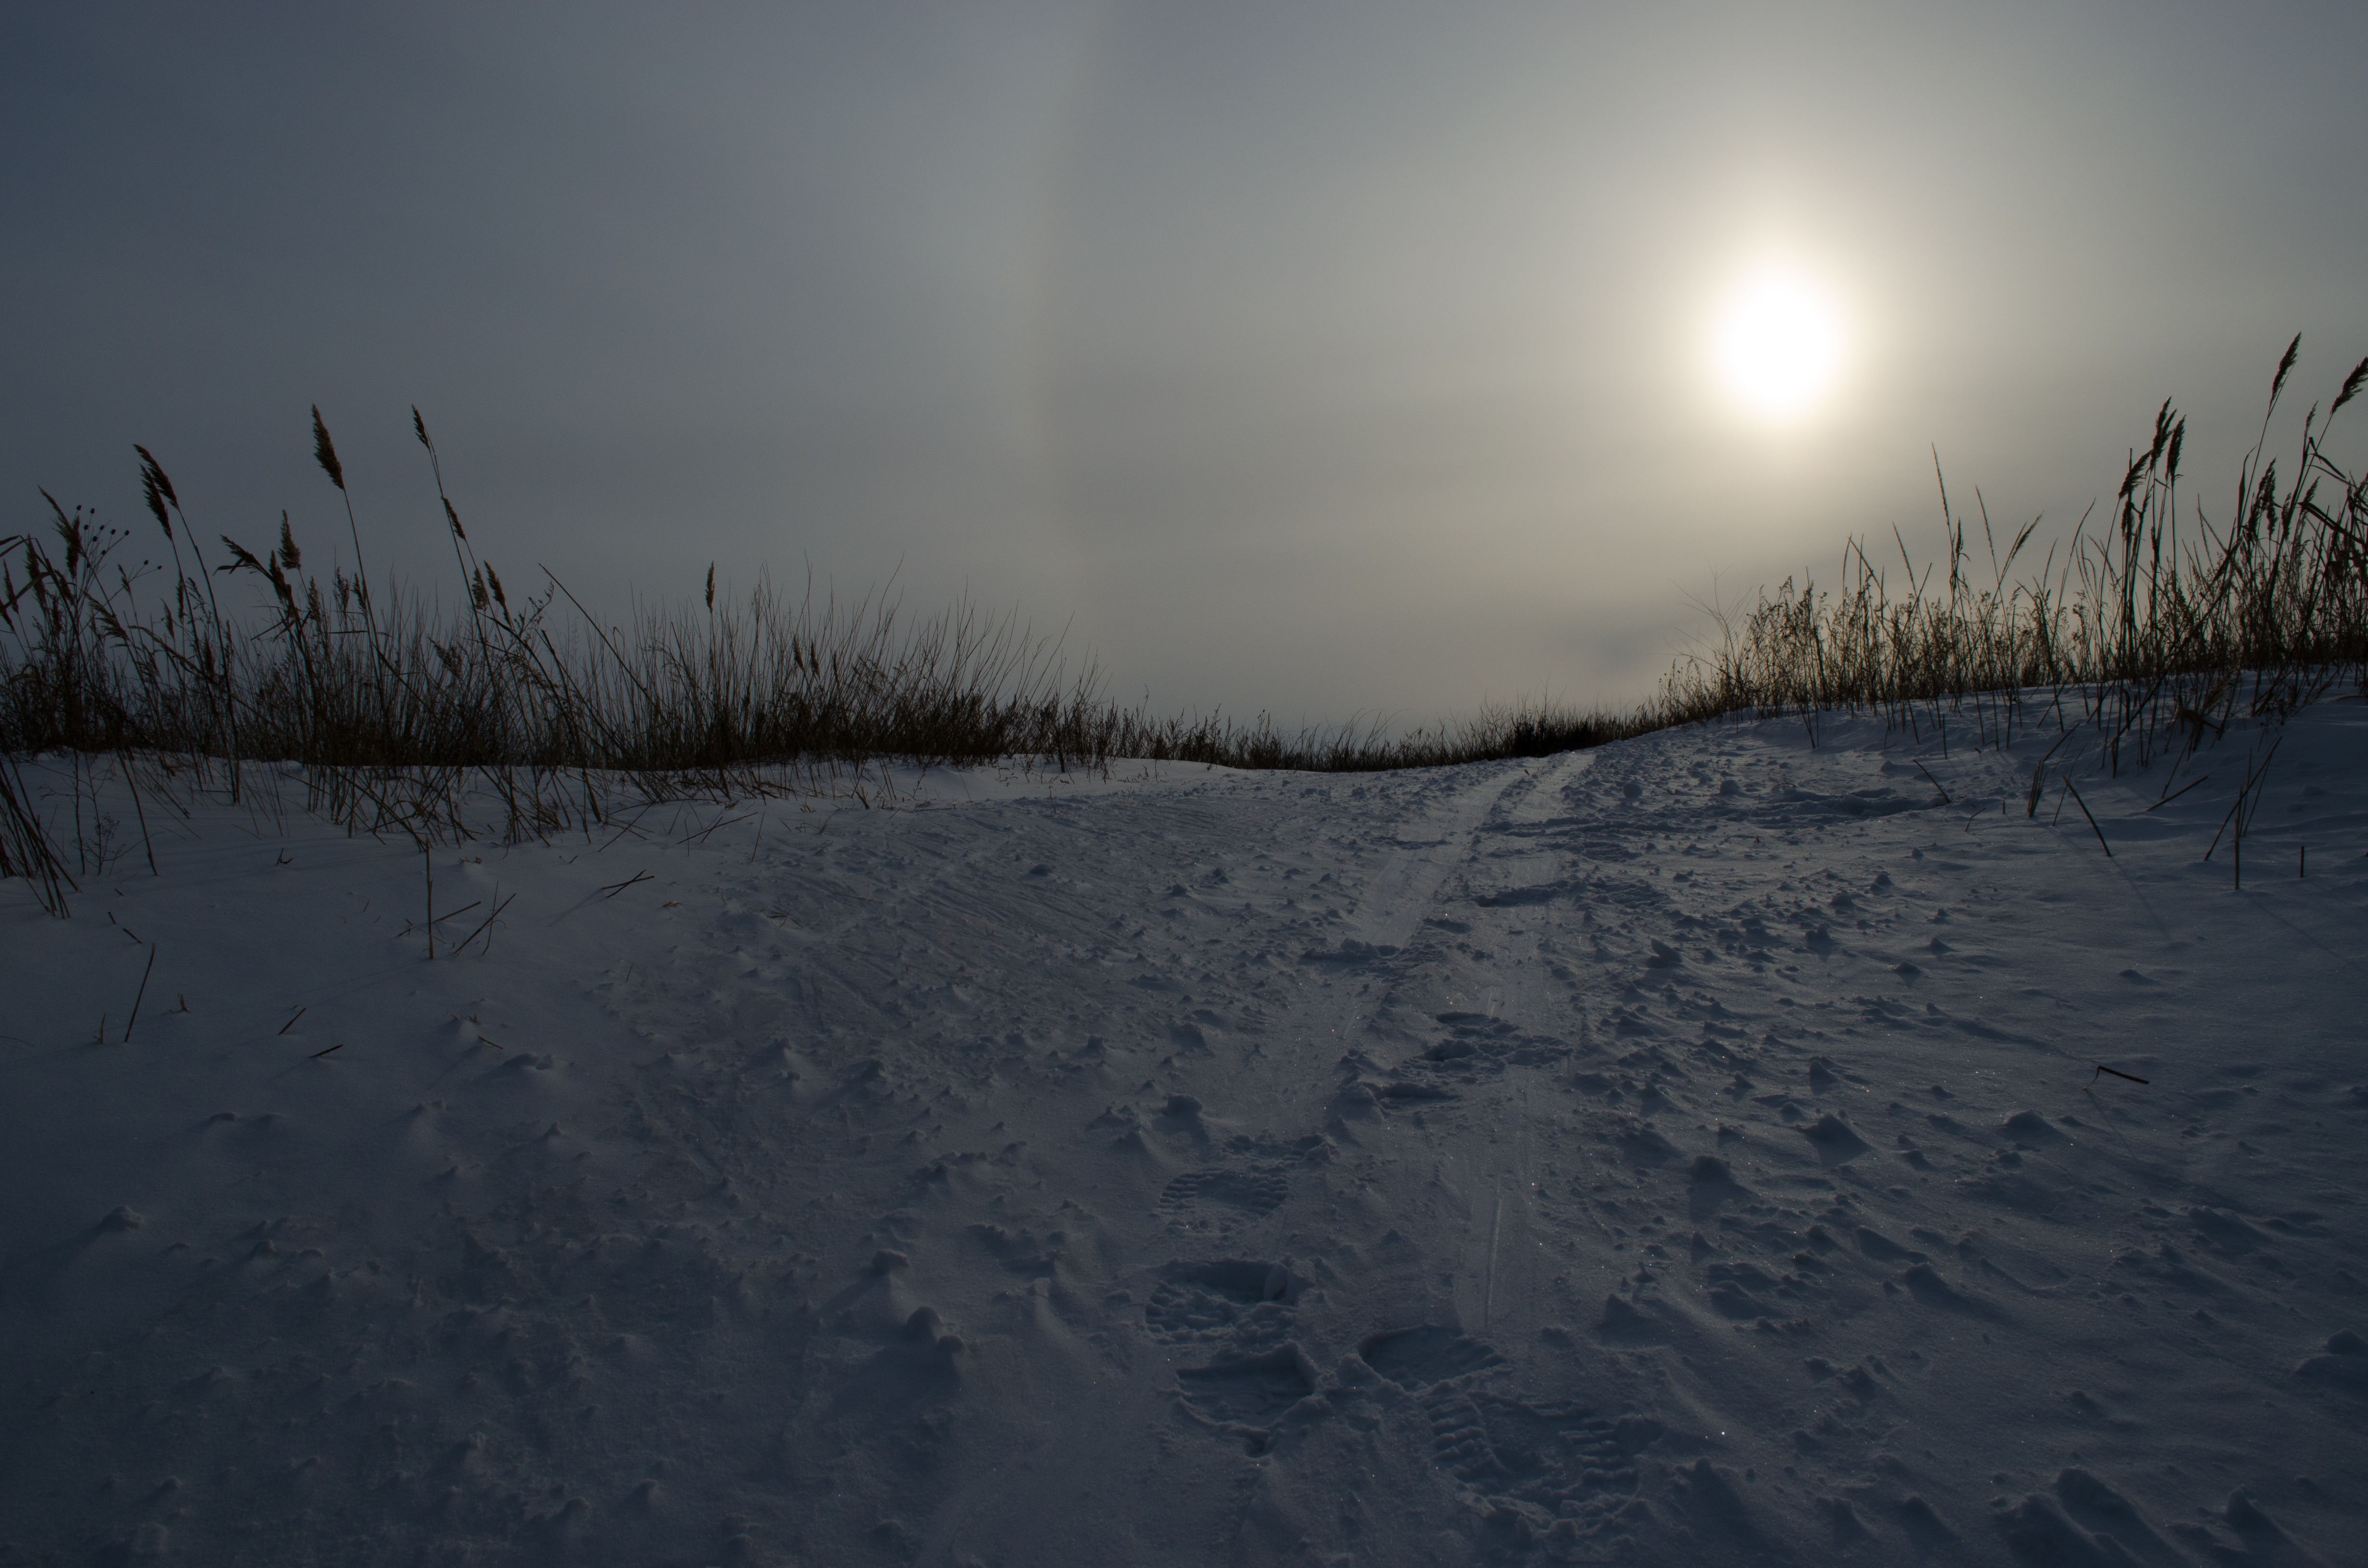
tree, water, nature, grass, snow, cold, winter, cloud, sky, wood, sun, sunrise, field, sunlight, morning, lake, frost, dawn, atmosphere, river, reed, dusk, ice, evening, reflection, weather, season, trees, freezing, frozen river, kazakhstan, atmospheric phenomenon, transparent ice, tobol